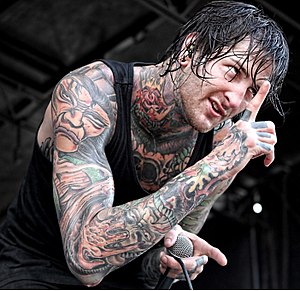
Mitch Lucker
Mitch Lucker 2011
Mitchell Adam Lucker bedre kendt som Mitch Lucker var sanger i deathcorebandet Suicide Silence. Han voksede op i Riverside, Californien med hans forældre og to søskende. Han led af social angst og OCD. Han blev gift med Jolie Carmadella den 8. maj 2010, og de fik en datter.